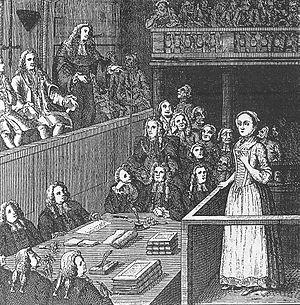
Henry Fielding, romancier anglais du XVIIIᵉ siècle, auteur en particulier de Joseph Andrews et de Histoire de Tom Jones, enfant trouvé, est né dans le Somerset le 22 avril 1707 et mort à Lisbonne le 14 octobre 1754. Son enfance, passée avec ses frères et sœurs à la campagne dans le riche manoir du Dorset acheté par la famille, a été plutôt heureuse. La mort de sa mère et le remariage du père alors qu'il a onze ans bouleverse la vie de la fratrie, sans doute rudoyée par la marâtre, et la grand-mère maternelle engage une procédure pour obtenir sa garde. Désormais, c'est auprès d'elle que Fielding passera ses vacances, car il est scolarisé au collège d'Eton où il se fait des amis qui lui seront fidèles en toutes occasions.
Elizabeth Canning, née le 17 septembre 1734 et décédée en juin 1773, est une servante anglaise qui a été au centre d'une affaire judiciaire qui compte parmi les plus célèbres débats criminels du XVIIIᵉ siècle en Angleterre. Elle aurait été enlevée et retenue contre son gré dans un grenier à foin, avant de s'en échapper après environ un mois de captivité. Des personnes soupçonnées d'être ses agresseurs sont jugées et reconnues coupables, mais ensuite libérées à la lumière d'éléments nouveaux. Elizabeth Canning, reconnue coupable de parjure, est condamnée à la déportation pénale.
Henry Fielding, né le 22 avril 1707 à Sharpham Park près de Glastonbury, Somerset, Angleterre et mort à Lisbonne le 8 octobre 1754, est un dramaturge, poète, essayiste et romancier anglais.